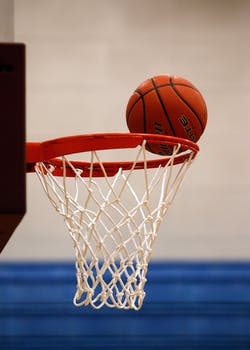
Label: No Watermark